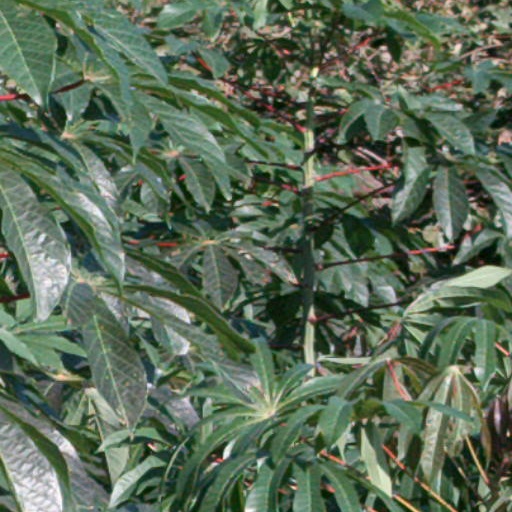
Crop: cassava